Kateřina Vaňková

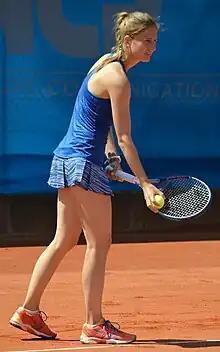
Vaňková at the 2015 Nürnberger Versicherungscup

Kateřina Vaňková (born 30 December 1989) is a Czech former professional tennis player.